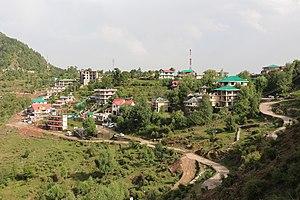
Village de Naddi, Himachal Pradesh, Inde